Culture of Sri Lanka

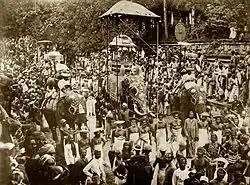

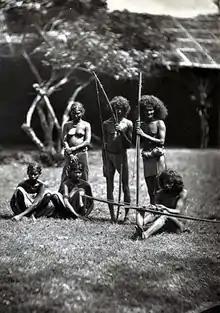
Sri Lanka aboriginal Vedda at work

The Buddhist community of Sri Lanka observes Poya Days, once per month according to the Lunar calendar. The Hindus and Muslims also observe their own holidays. Sri Lankans are considered to be very religious, with 99% of polled individuals saying religion is an important part of their daily lives. The history of the island has been involved with religion numerous times. There are many Buddhist temples in Sri Lanka which date back to antiquity. In the middle of the temple, there is an old Boho tree. It is known that once Buddha had meditated here, so in honour of Buddha, people walk around the tree with pure water. After 4 rounds, they pour the water on the tree where Buddha meditated. When they walk around the tree, they pray. The trees are worshipped heavily. The religious preference of an area could be determined by the number of religious institutions in the area. The Northern and Eastern parts of the island have several notable Hindu temples due to the fact that the majority of the population living in these areas are Tamil. Ethnic conflict has severely affected other communities living in these areas during the times of LTTE strife. Many churches can be found along the southern coastline because of former Roman Catholic and Protestant colonial heritage. Buddhists reside in all parts of the island, but especially in the south, the upcountry, and the western seaboard. Buddhists are the largest religious group in Sri Lanka.